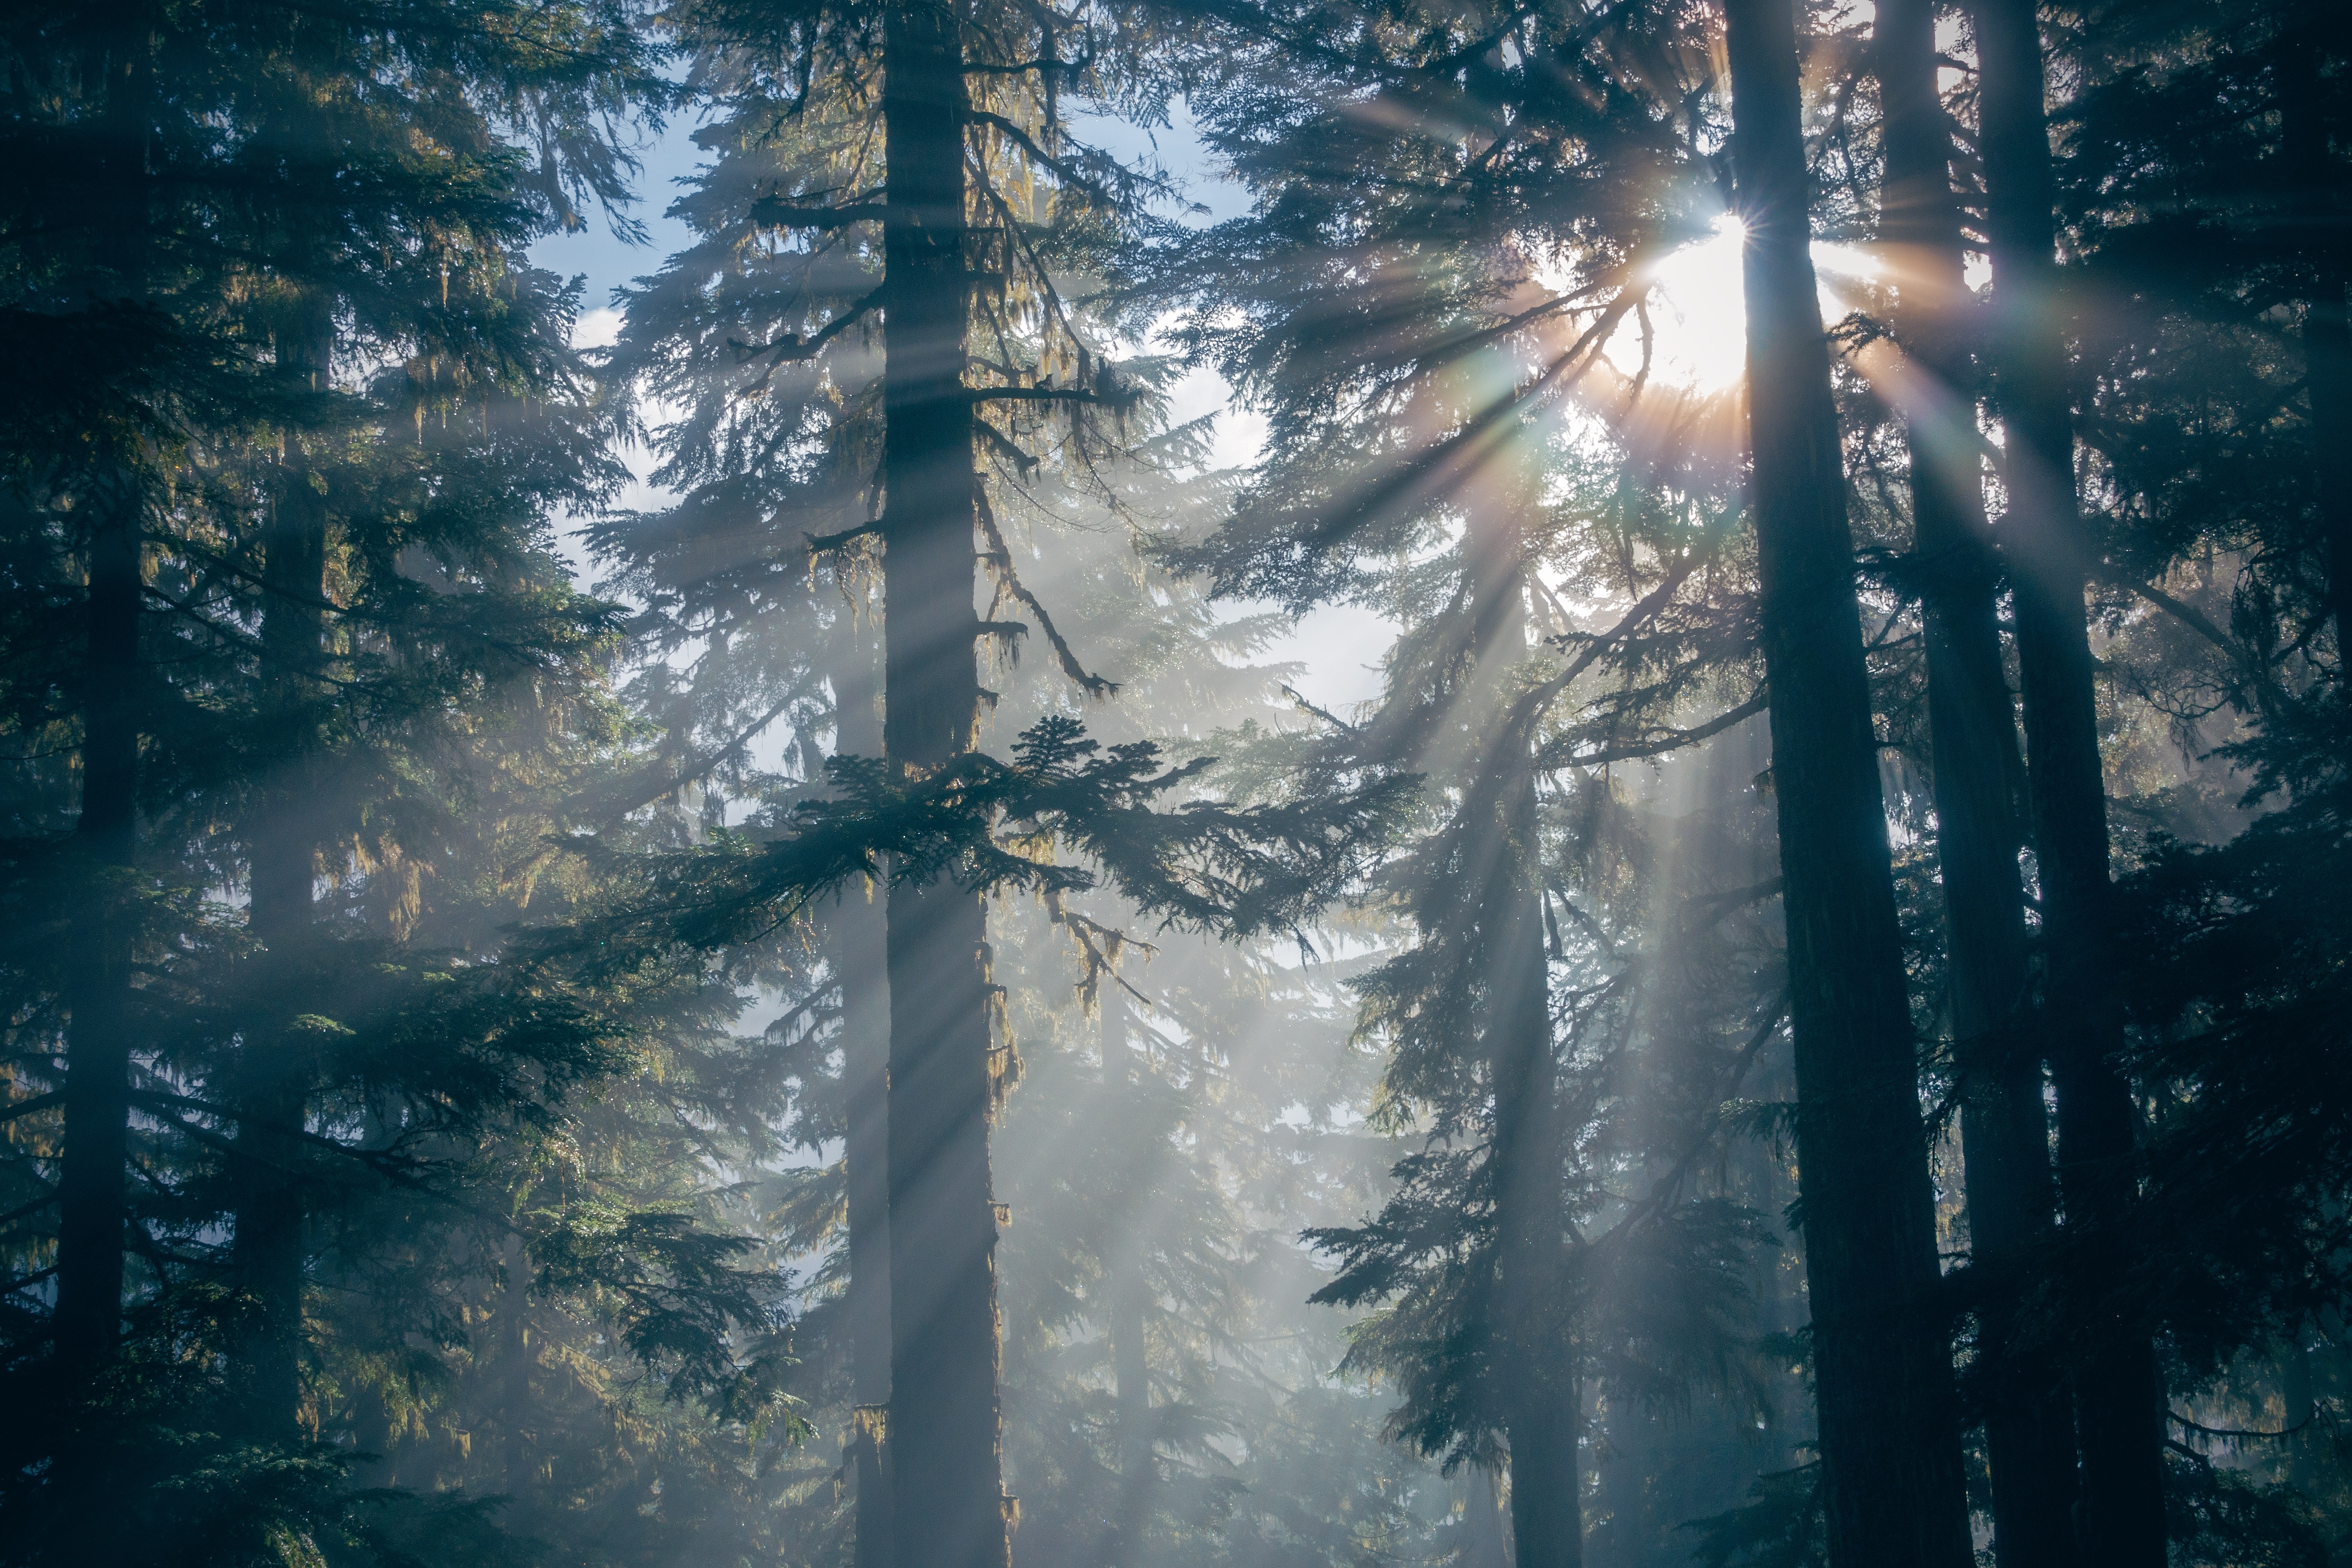
tree, nature, forest, silhouette, light, sunlight, reflection, darkness, trees, woods, habitat, screenshot, natural environment, atmospheric phenomenon, woody plant, computer wallpaper